Chris Weidman

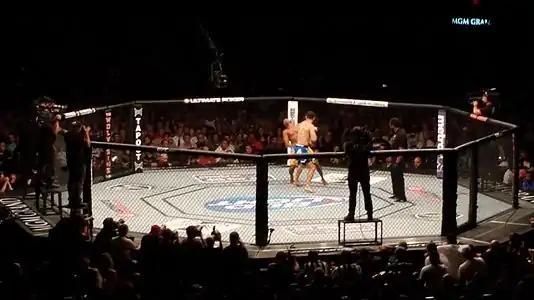
Chris Weidman knocking out Anderson Silva at UFC 162 in Las Vegas, Nevada in July 2013

As St-Pierre predicted, Weidman knocked out Silva early in the second round with another "Knockout of the Night" performance to become the new UFC Middleweight Champion. In the first round, Weidman took down the champion onto the canvas to apply some solid ground-and-pound. The second round saw Silva taunting and mocking Weidman until he was caught and dropped by Weidman's left hook which was followed with punches to the grounded Silva — rendering him unconscious. The loss to Weidman was Silva's first in the UFC and ended his seven-year, 17-fight undefeated streak. The KO victory gave Weidman the distinction of being the first person to have ever knocked out Silva in a mixed martial arts match. In honor of Weidman's victory, Nassau County proclaimed July seventeenth "Chris Weidman Day". Mixed Martial Arts website Sherdog also declared Weidman's knockout of Anderson Silva as "Knockout of the Year" for 2013.